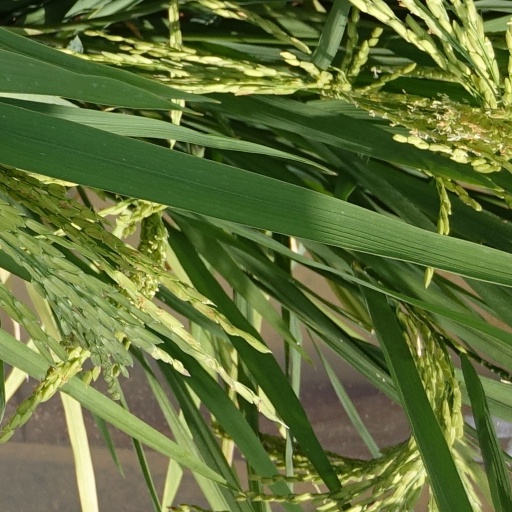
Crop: rice